Rose Fay Thomas

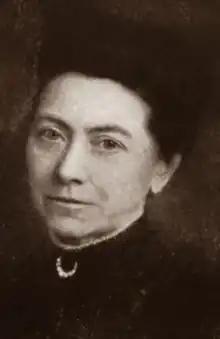
Rose Fay Thomas, from a 1911 publication

Rose Fay Thomas (September 4, 1852 – April 19, 1929) was an American writer and advocate for animals. She was also founder and first president of the National Federation of Music Clubs.